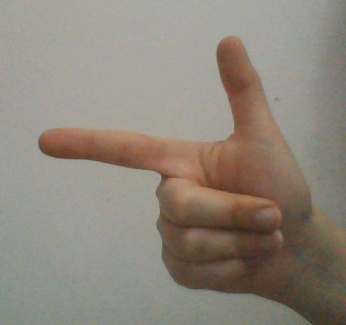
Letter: yaa